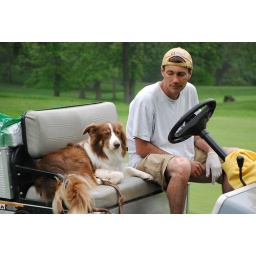
walking in fertlizer and chasing geese in the AM = dog tired